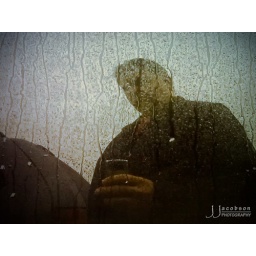
Reflection in a car window shot with my camera phone.